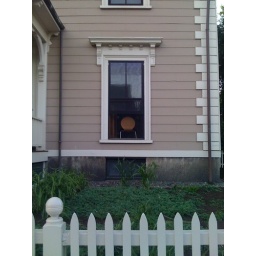
chair in window